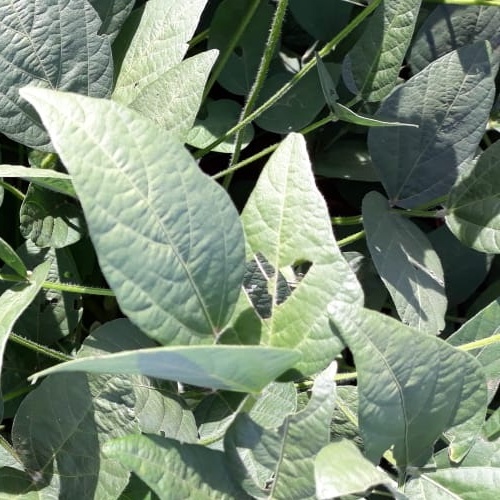
Label: Caterpillar